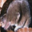
Label: shrew